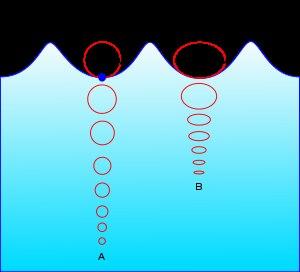
Les équations de Boussinesq en mécanique des fluides désignent un système d'équations d'ondes obtenue par approximation des équations d'Euler pour des écoulements incompressibles irrotationnels à surface libre. Elles permettent de prévoir les ondes de gravité comme ondes cnoïdales, ondes de Stokes, houle, tsunamis, solitons, etc. Ces équations ont été introduites par Joseph Boussinesq en 1872 et sont un exemple d'équations aux dérivées partielles dispersives.